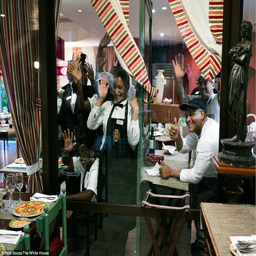
popular : the staff of a restaurant in wave to politician as they pass by during the first part of their visit